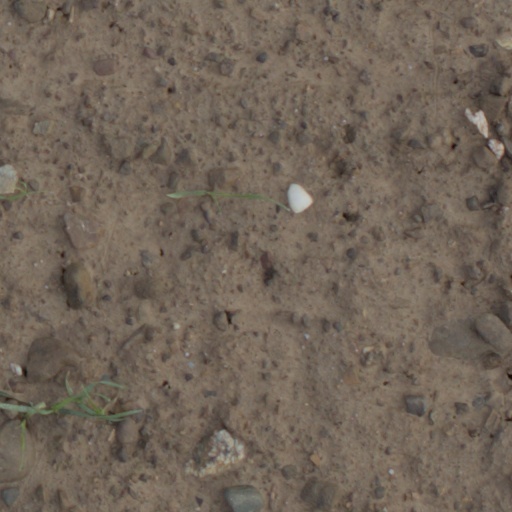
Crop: wheat